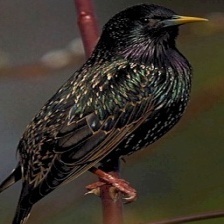
Species: COMMON STARLING
Scientific name: STURNUS VULGARIS